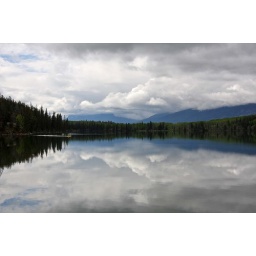
Thunder clouds over the mountains